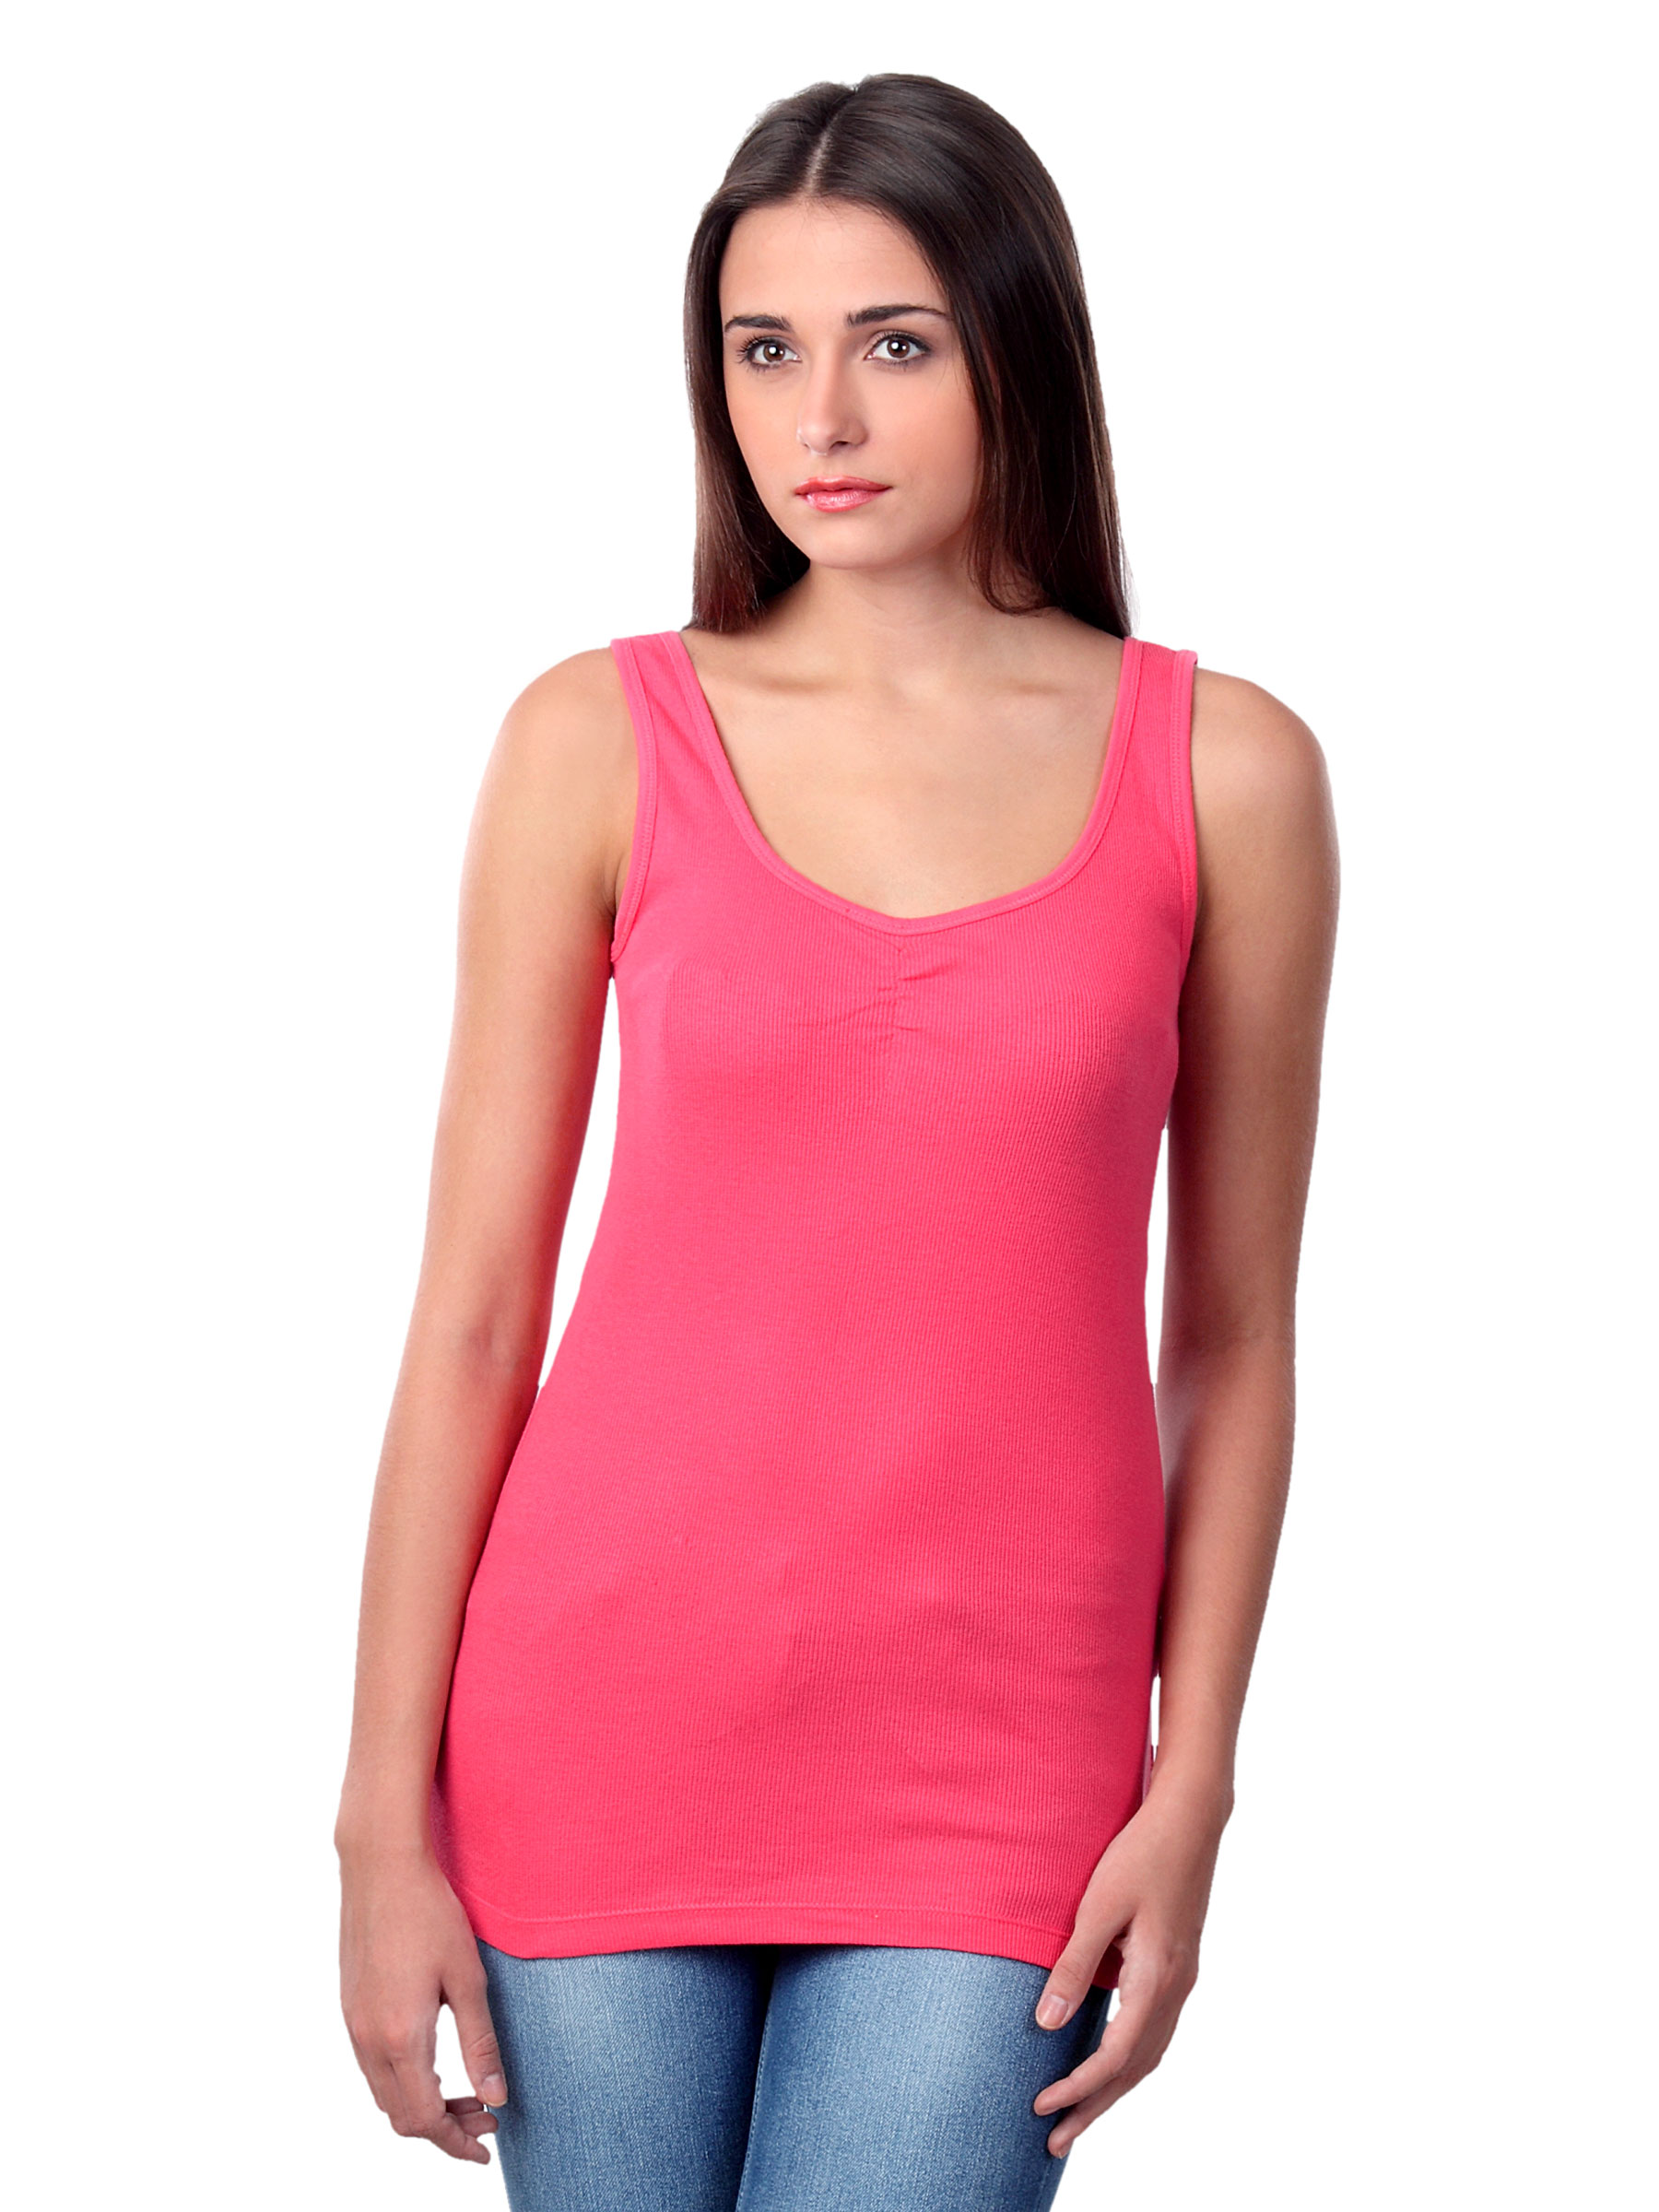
ONLY Women Pink Top
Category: Apparel / Topwear / Tops
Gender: Women
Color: Pink
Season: Summer 2012
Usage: Casual